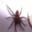
Label: spider